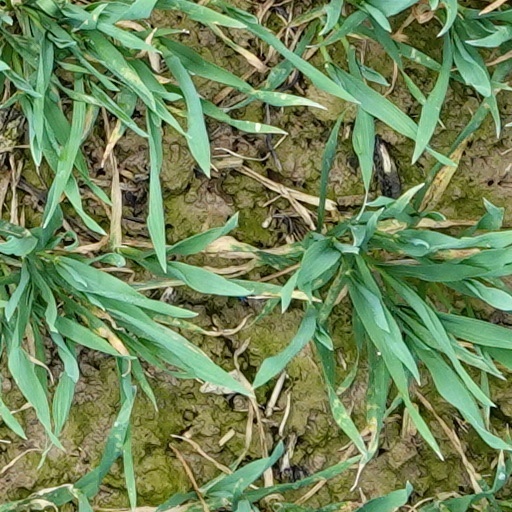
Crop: wheat